Africa World Airlines

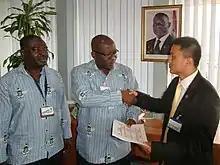
Presentation of AOC to Africa World Airlines on 21 September 2012

AWA was born as the brainchild of noted Ghanaian investment banker and traditional leader Togbe Afede XIV. The airline received its Air Carrier License from Ghana Civil Aviation Authority on 4 March 2011. After securing funding and partnership for the project, the initial management team led by CEO Zhang Jiuhua and COO Sean Mendis proceeded with the technical certification of the airline. AWA took delivery of its first Embraer 145 aircraft in August 2012, immediately followed by a second aircraft in September 2012. It received its Air Operator Certificate on 21 September 2012 and commenced flight operations that same day with daily services between Accra and Kumasi. Flights to Tamale commenced later that year. By 2013, Zhang had been replaced by Michael Cheng Luo as CEO, and Mendis was replaced as COO by Apiigy Afenu. A third Embraer 145 was delivered in November 2013 as the airline increased frequencies on the domestic routes.